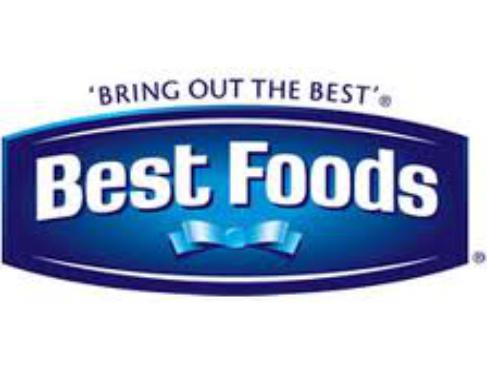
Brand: Best Foods
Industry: Food